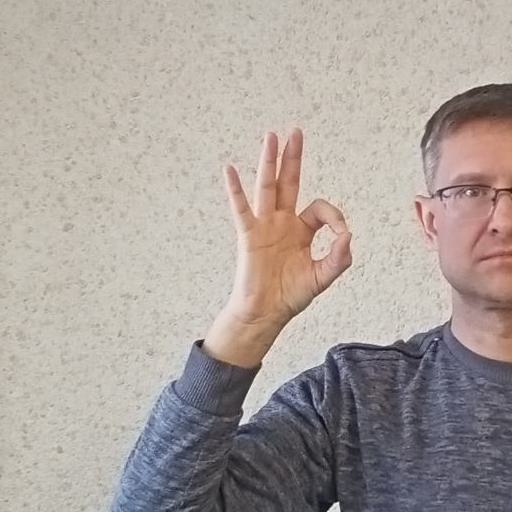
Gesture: ok